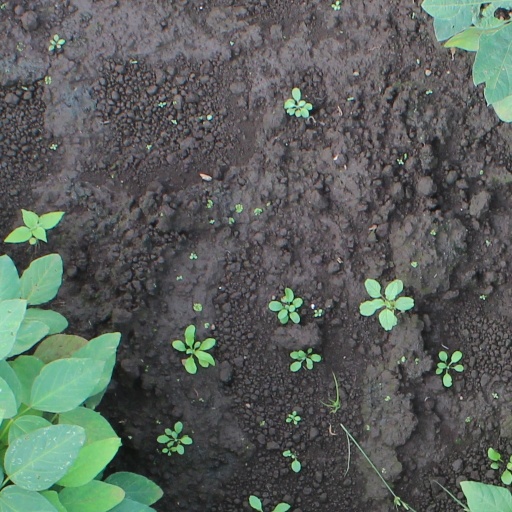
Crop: soybean